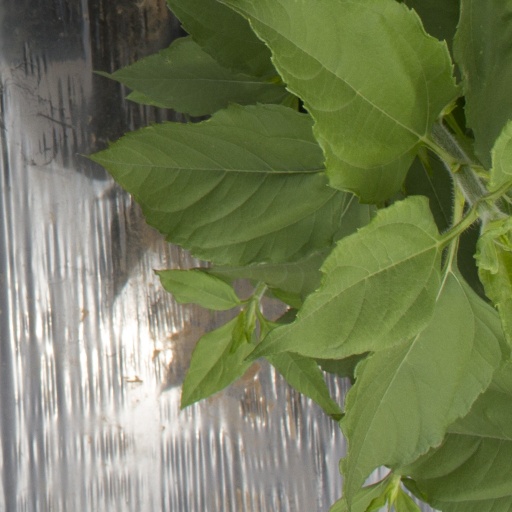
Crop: Jerusalem artichoke